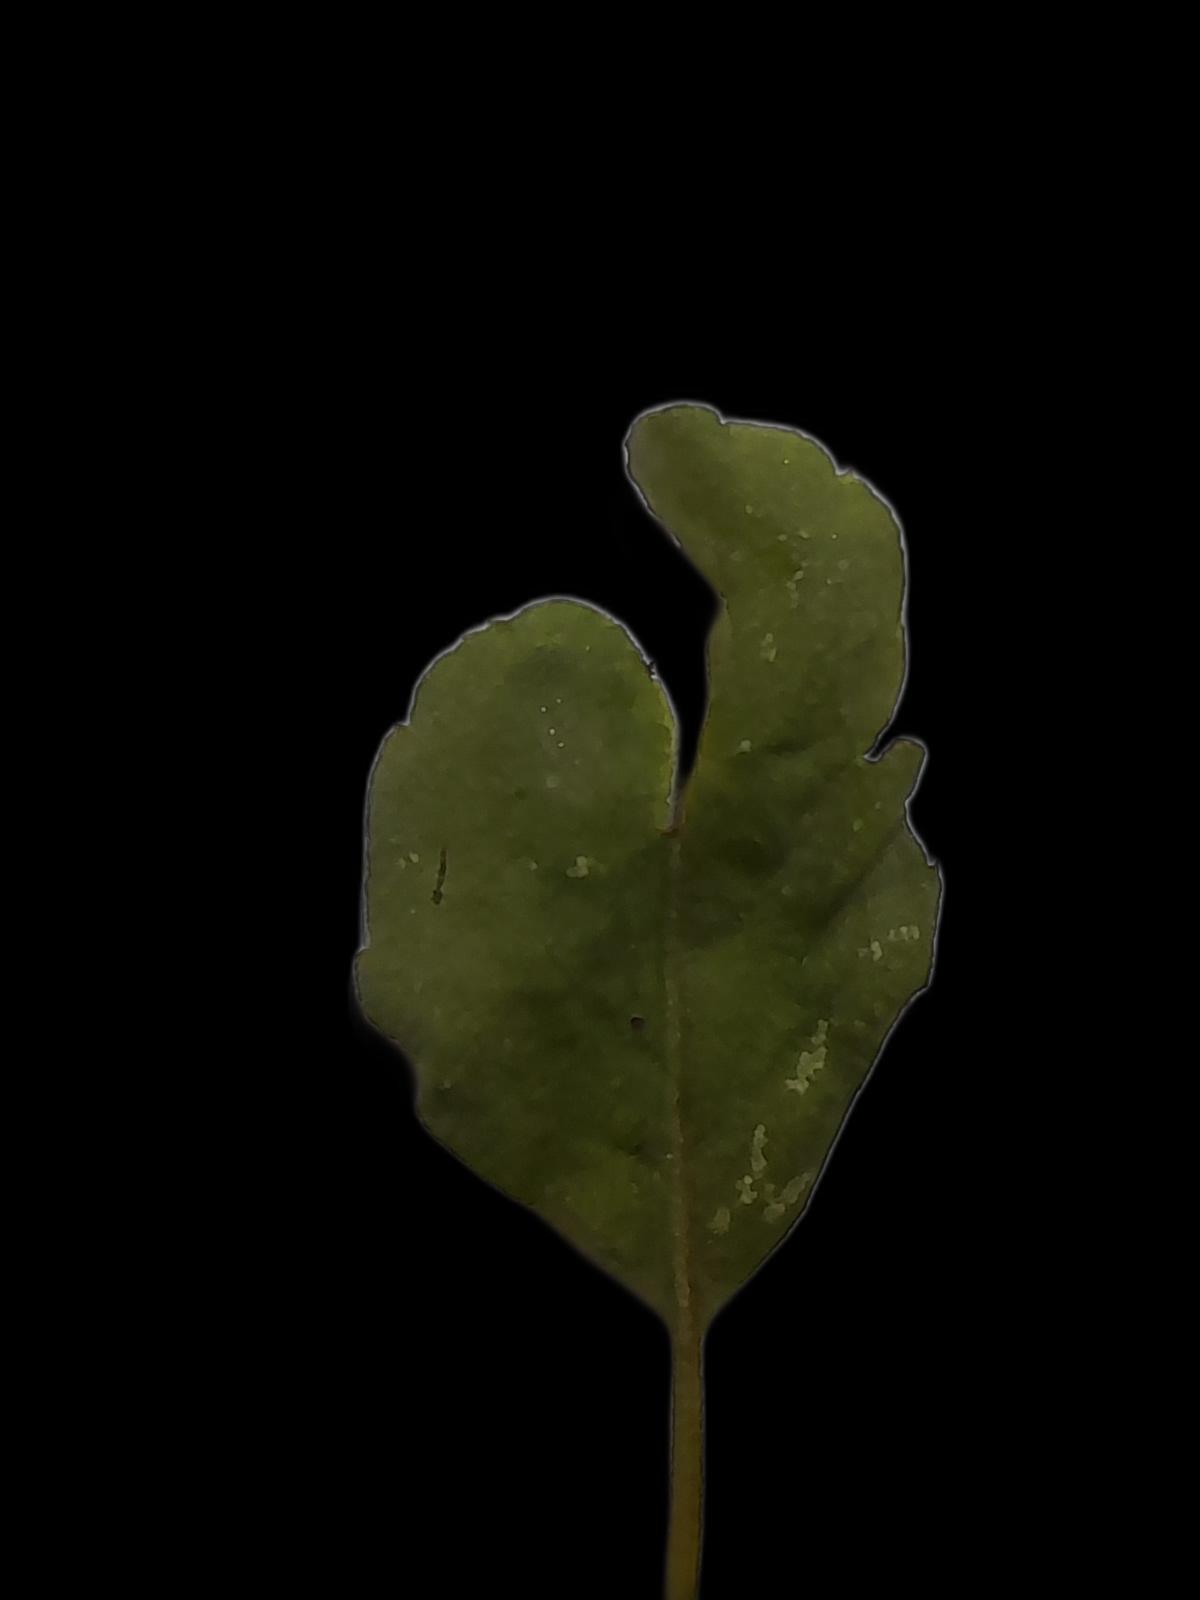
Plant: Tulsi